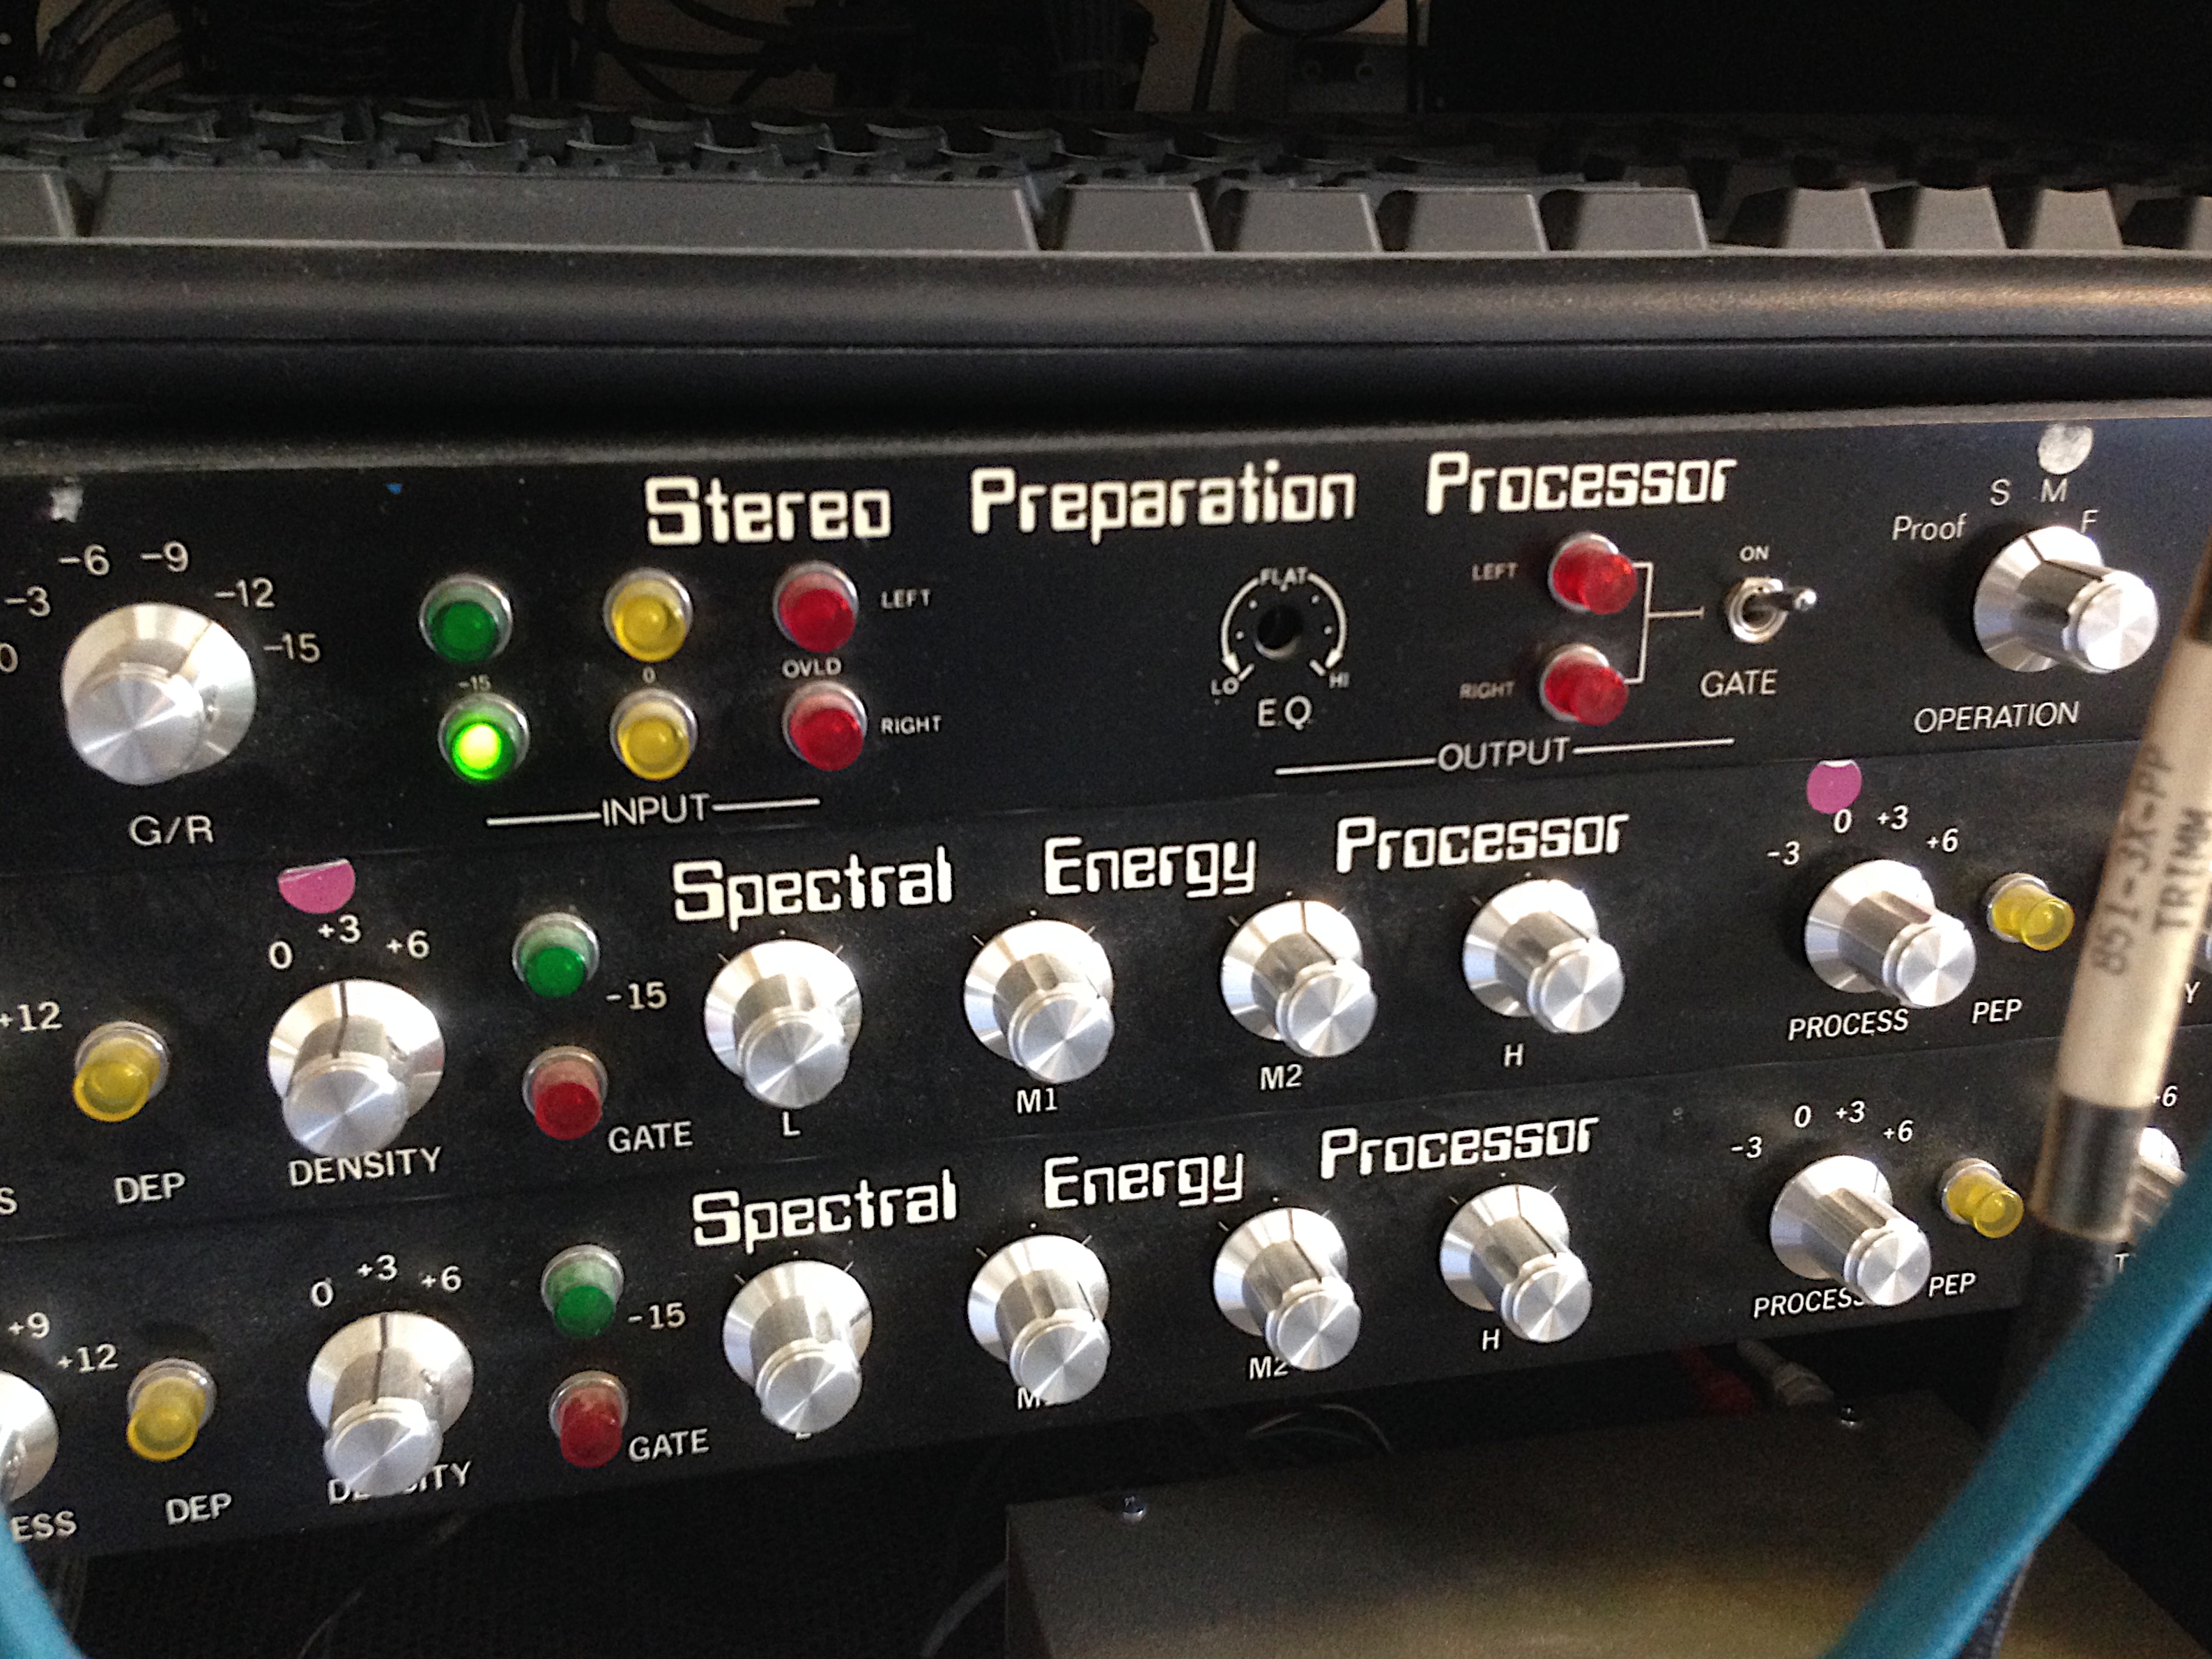
technology, radio, audio equipment, radio receiver, electronic device, electronic instrument, communication device, guitar amplifier